Rowing at the 2012 Summer Olympics – Men's eight

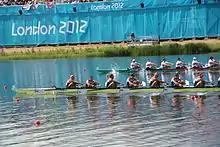
German and British boats competing in the men's eight

The men's eight competition at the 2012 Summer Olympics in London took place at Dorney Lake which, for the purposes of the Games venue, was officially termed Eton Dorney. It was held from 28 July to 1 August. There were 8 boats (72 competitors) from 8 nations. The event was won by Germany, the nation's first victory as "Germany" (the United Team of Germany, East Germany, and West Germany had combined for 5 gold medals). The German team beat the defending champions Canada, who took silver. Great Britain also slipped one place from their 2008 silver, taking bronze this time.